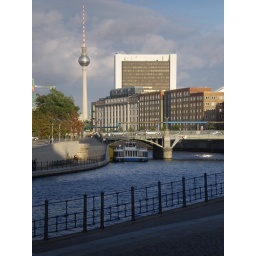
A walk down the river of Berlin with the TV tower in the distance.